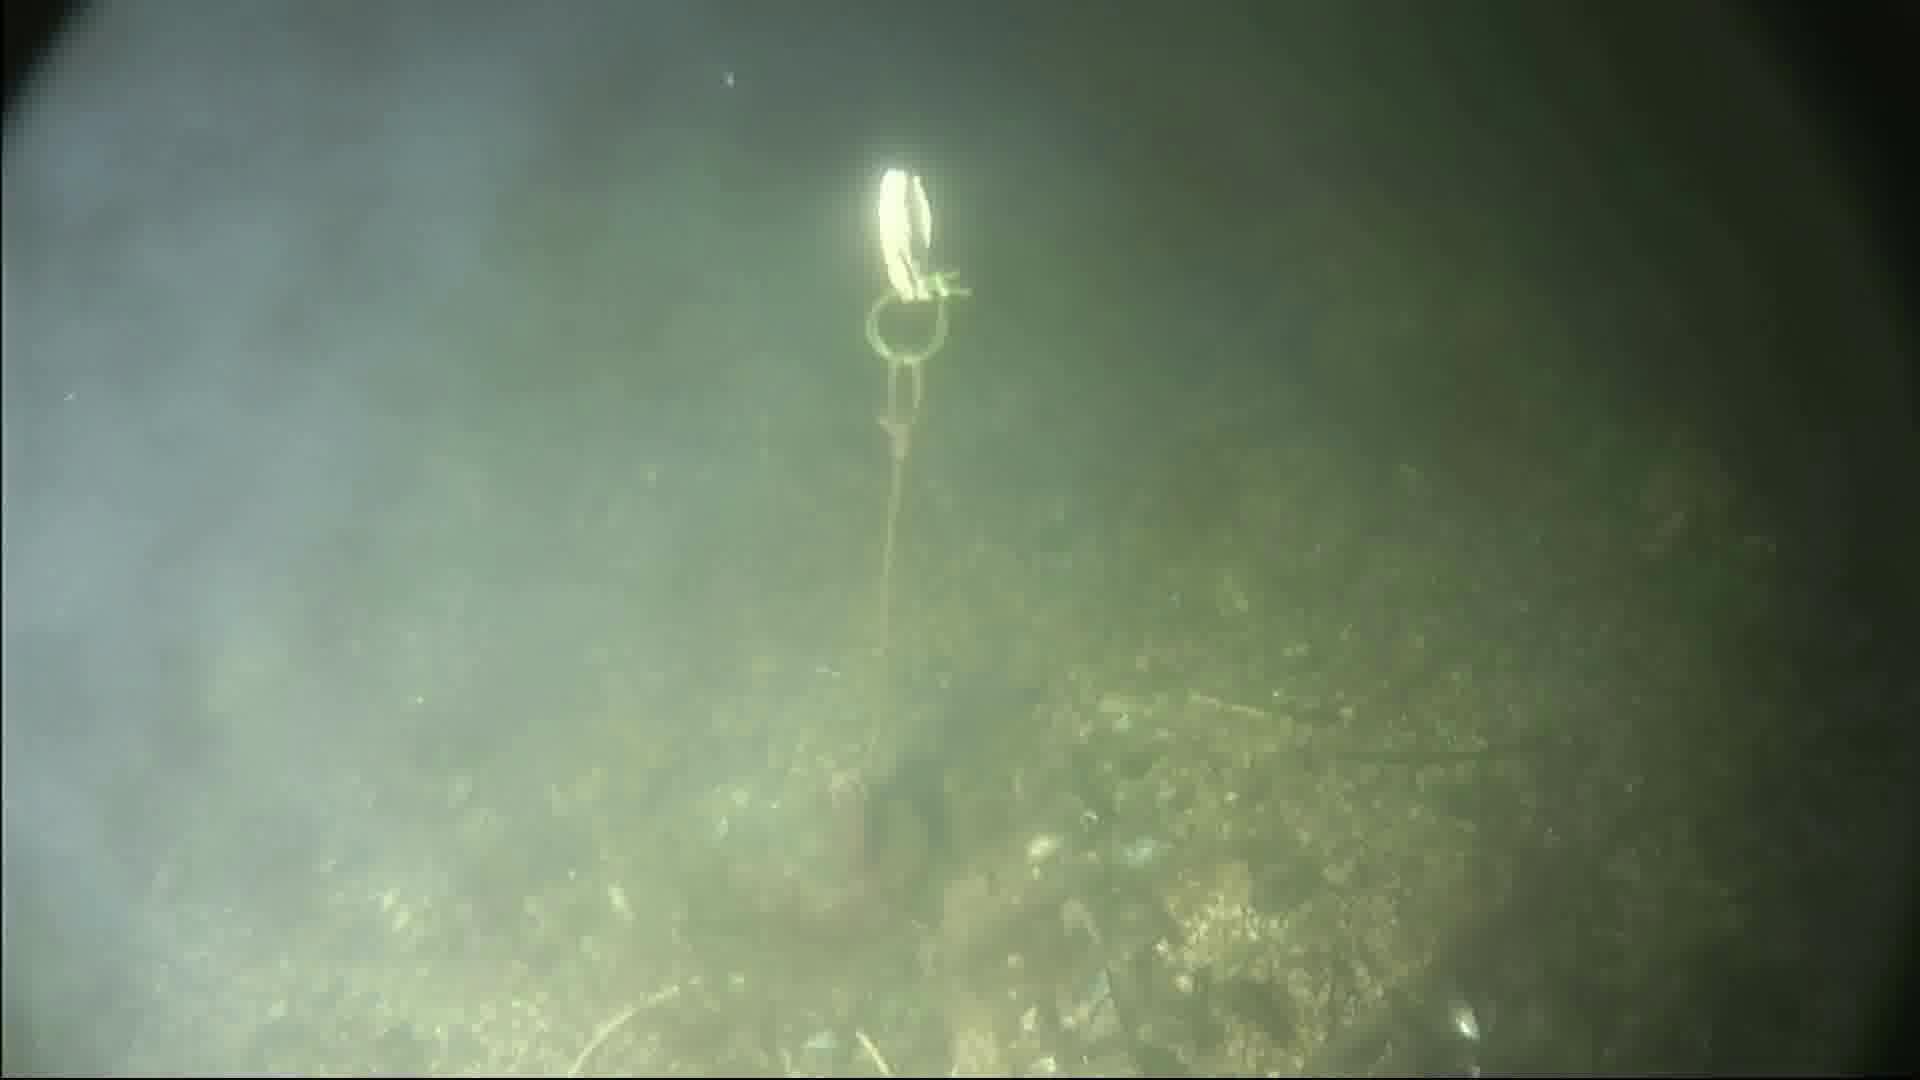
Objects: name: crab